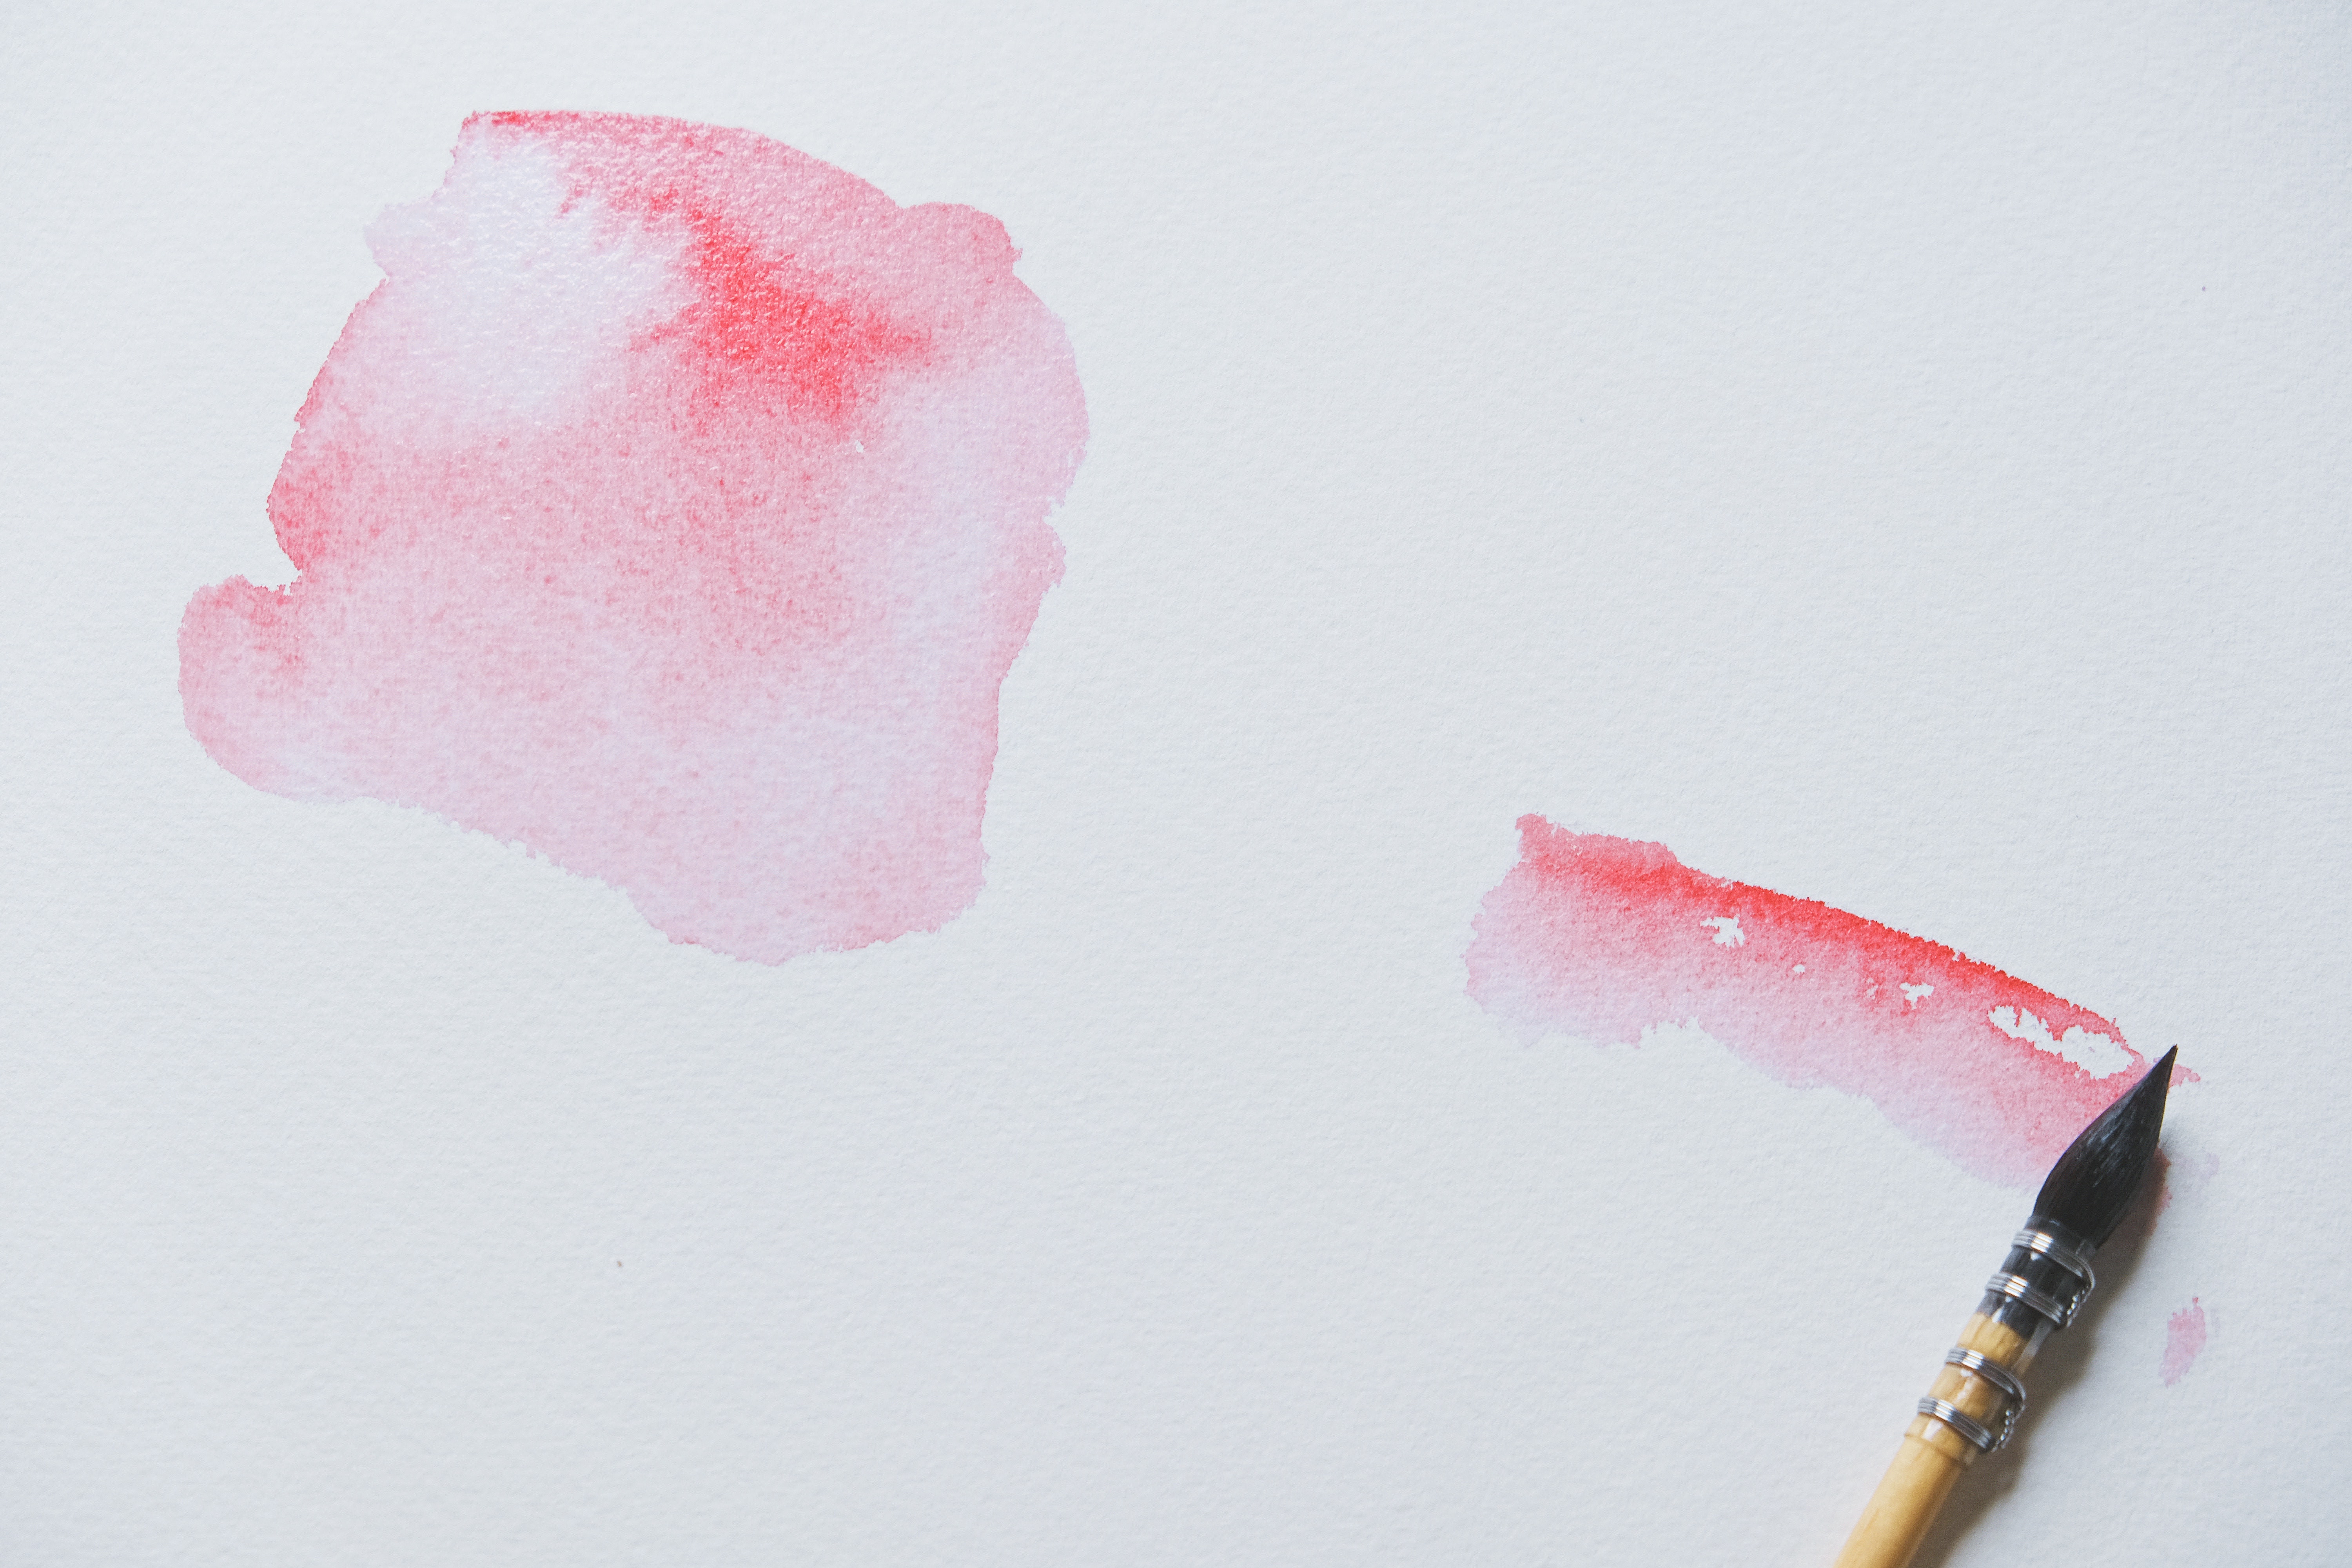
pink, cotton candy, Material property, plant, flower, watercolor paint